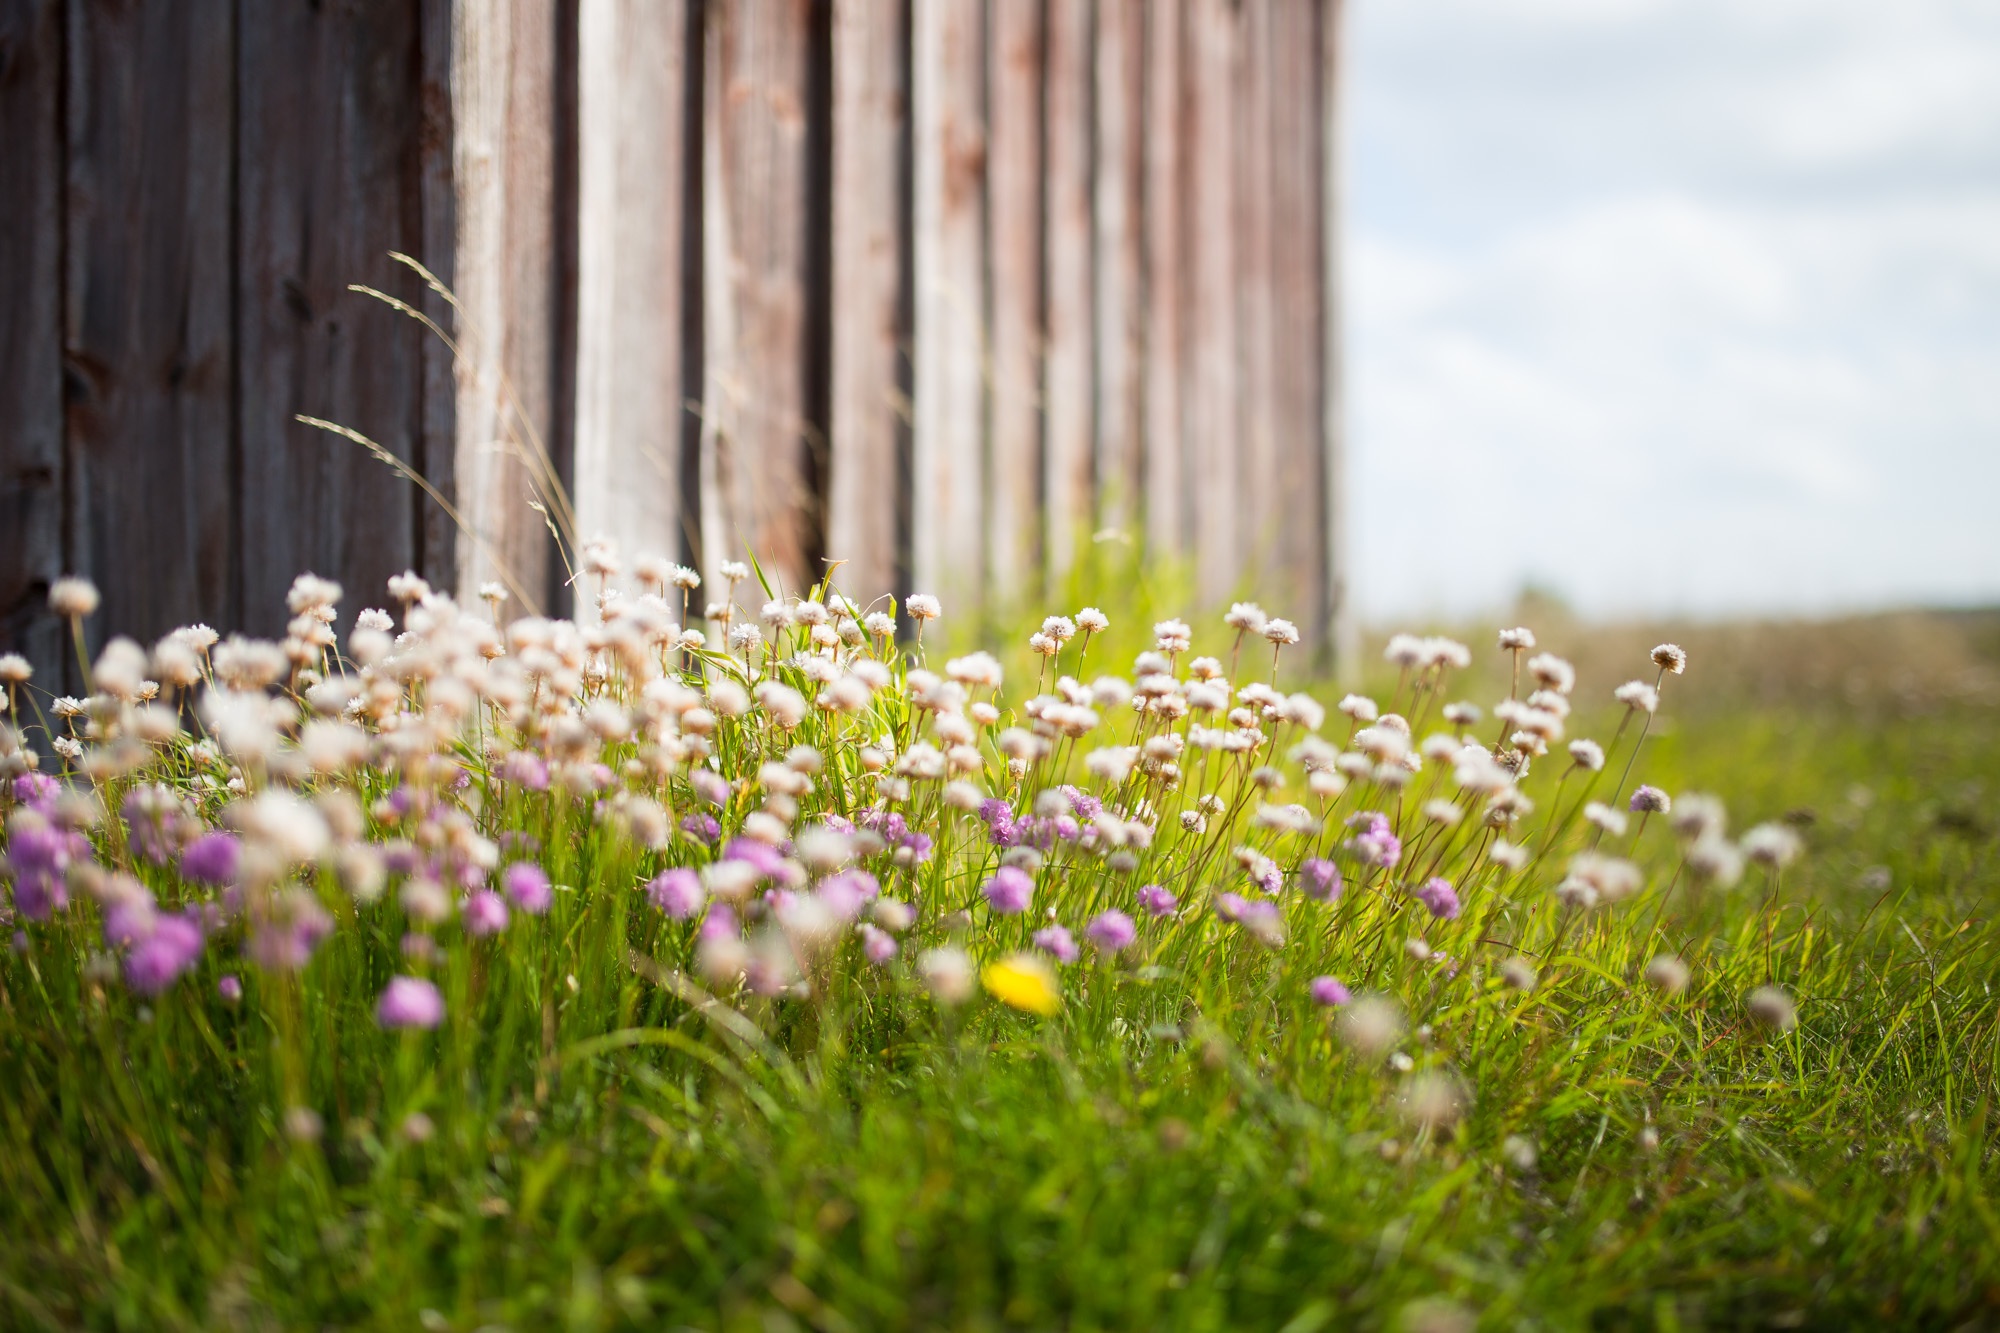
nature, grass, blossom, plant, field, lawn, meadow, prairie, sunlight, leaf, flower, purple, summer, green, autumn, botany, garden, flora, wildflower, flowers, blossoms, woodland, habitat, flowering plant, grass family